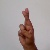
The image shows a hand gesture representing the letter 'R' in Indian Sign Language.